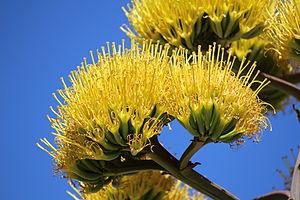
Agave americana, communément appelé Agave américain, Agave d'Amérique, est une espèce d'agaves de la famille des Agavacées. Elle est également appelée choka bleu à La Réunion. Il s'agit d'une espèce originaire d'Amérique du Nord. Très utilisée en horticulture, elle est maintenant naturalisée sur tous les continents. Il en existe une multitude de cultivars.